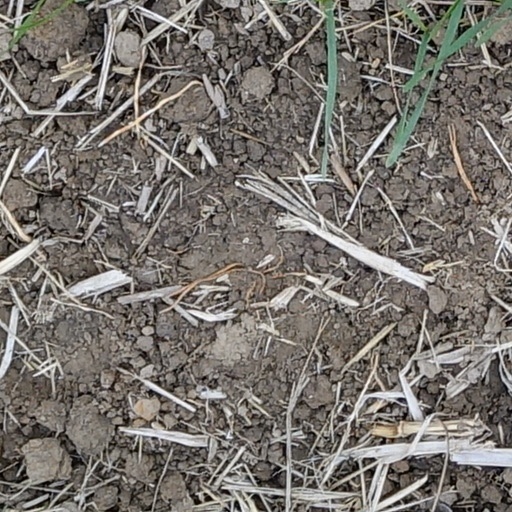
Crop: wheat